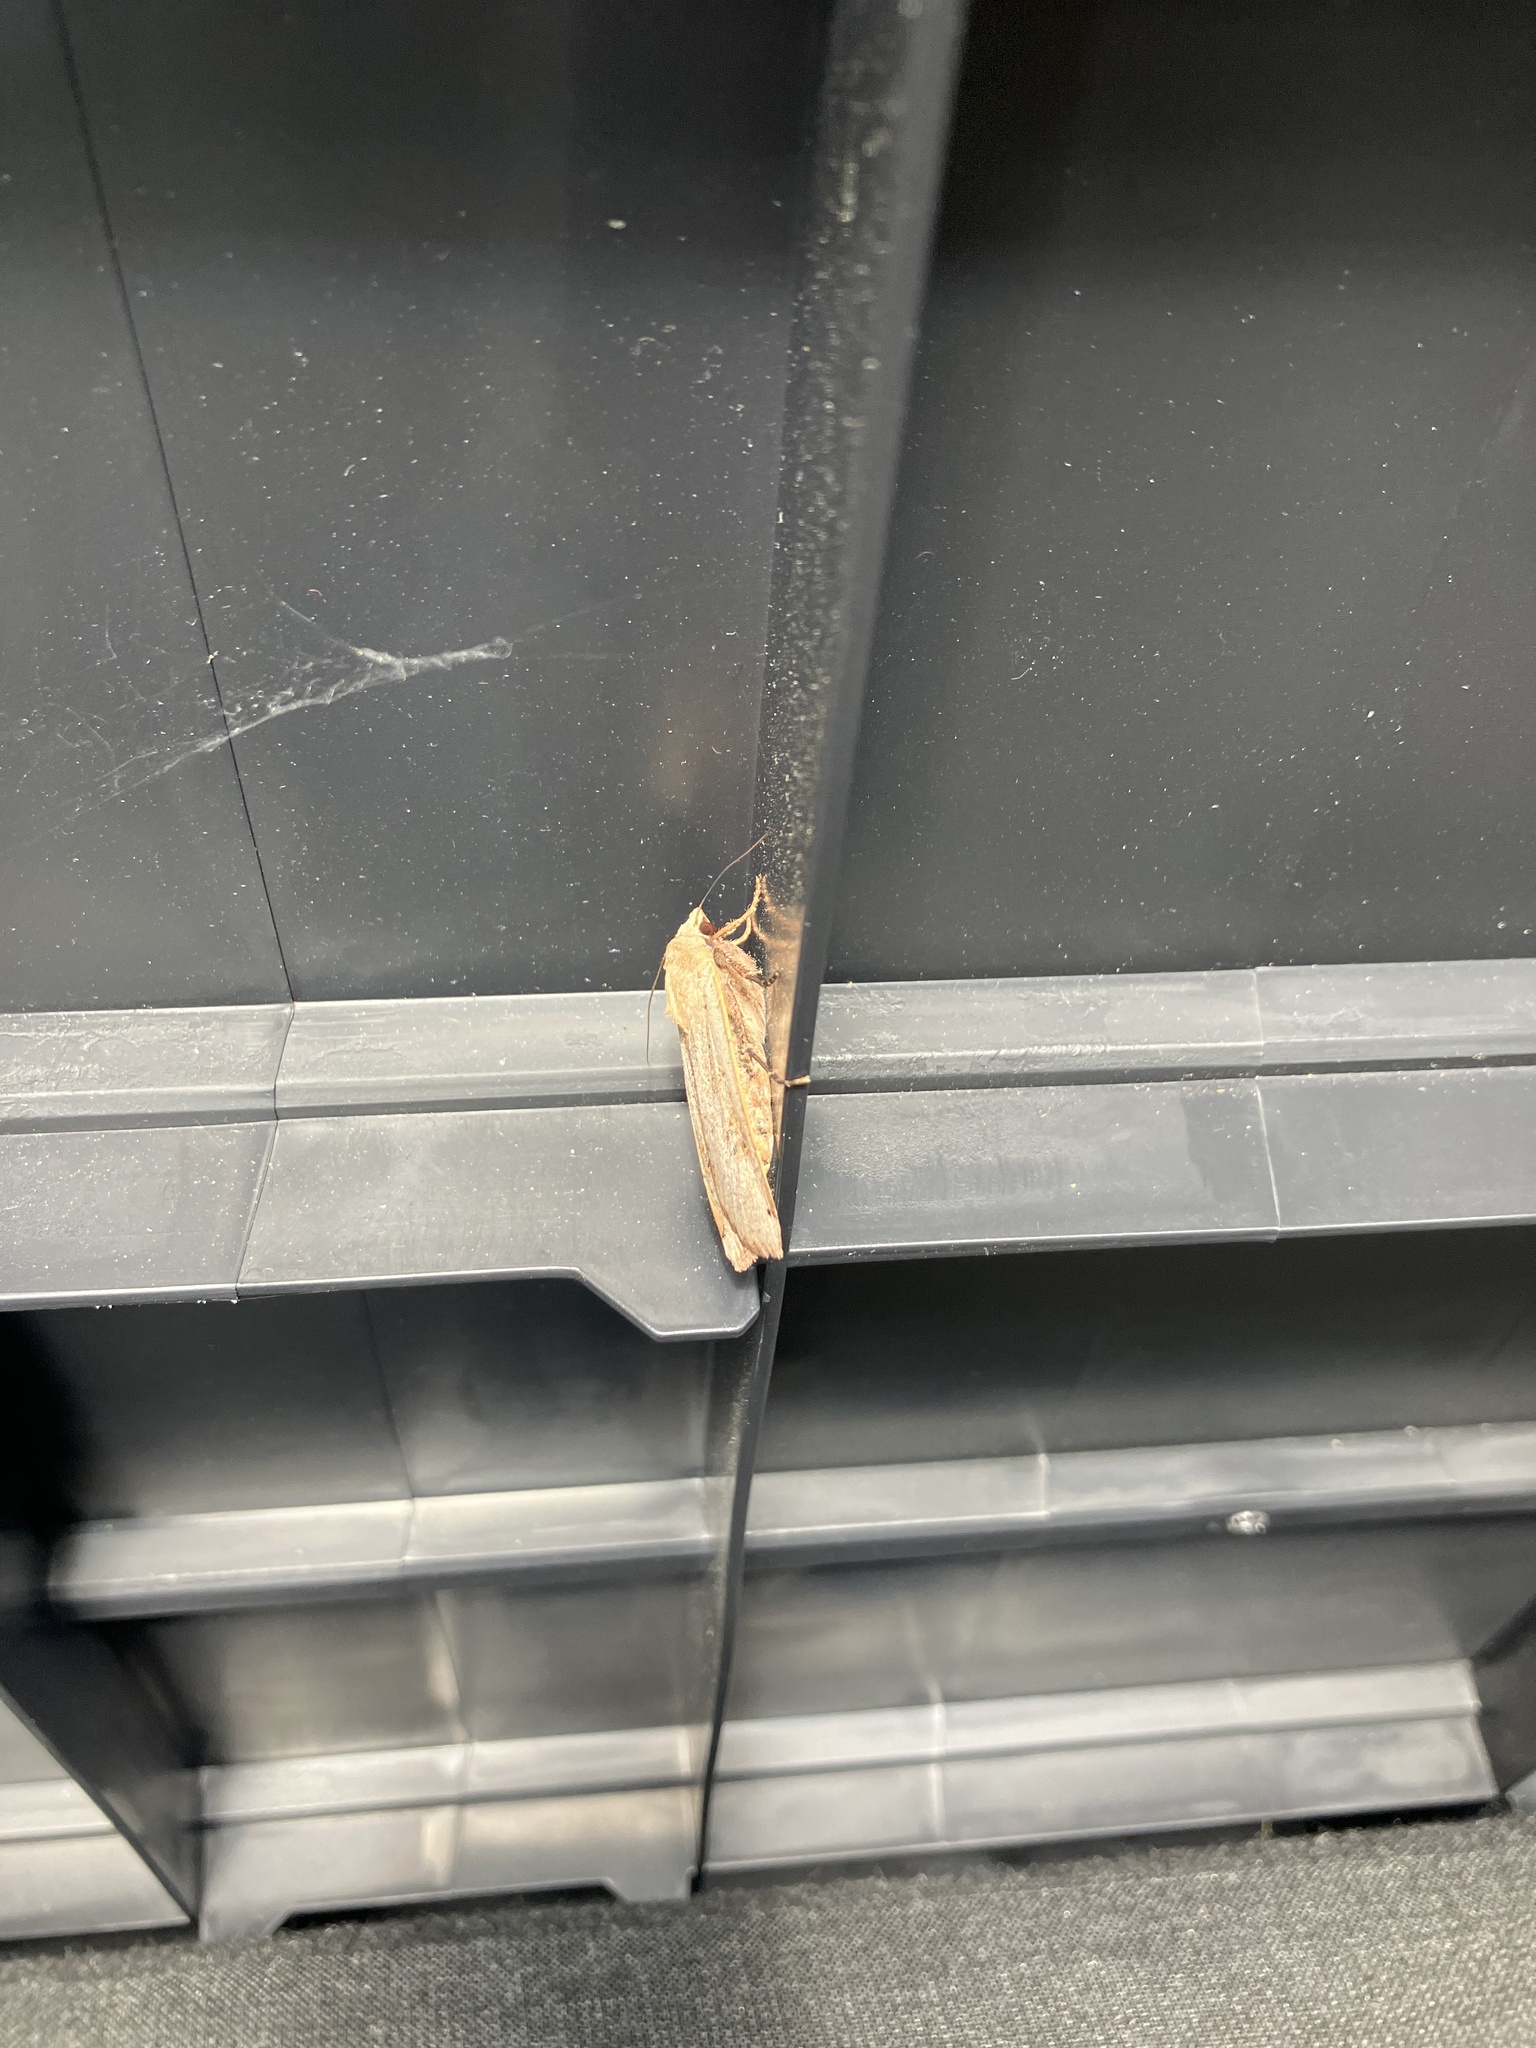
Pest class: cutworms